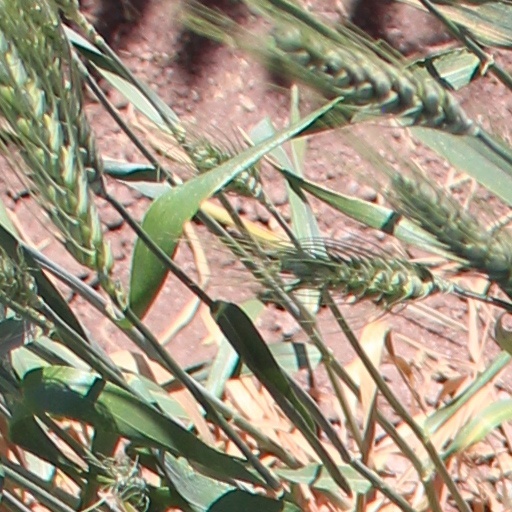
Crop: wheat